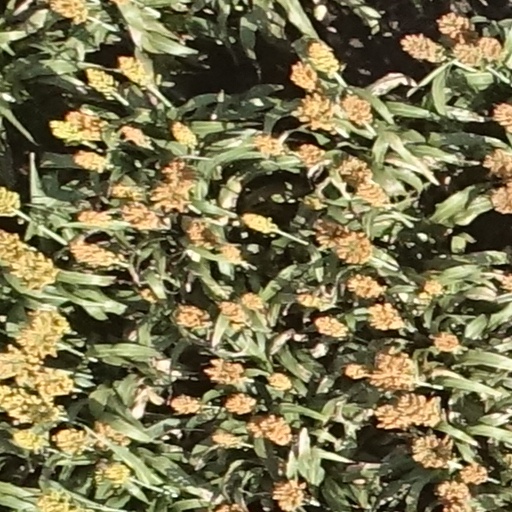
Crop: sorghum